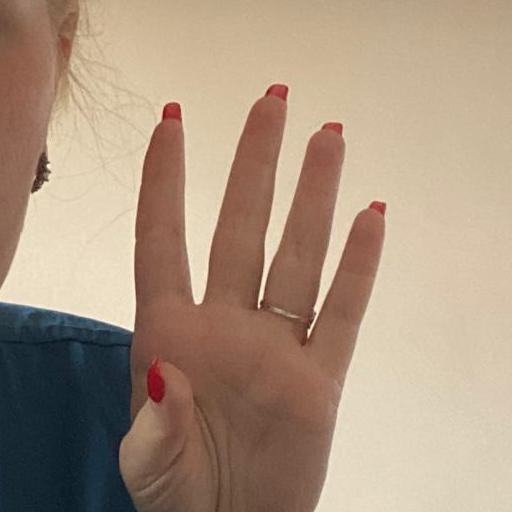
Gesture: four